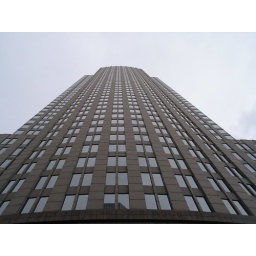
building in Charlotte,NC stretches into the sky